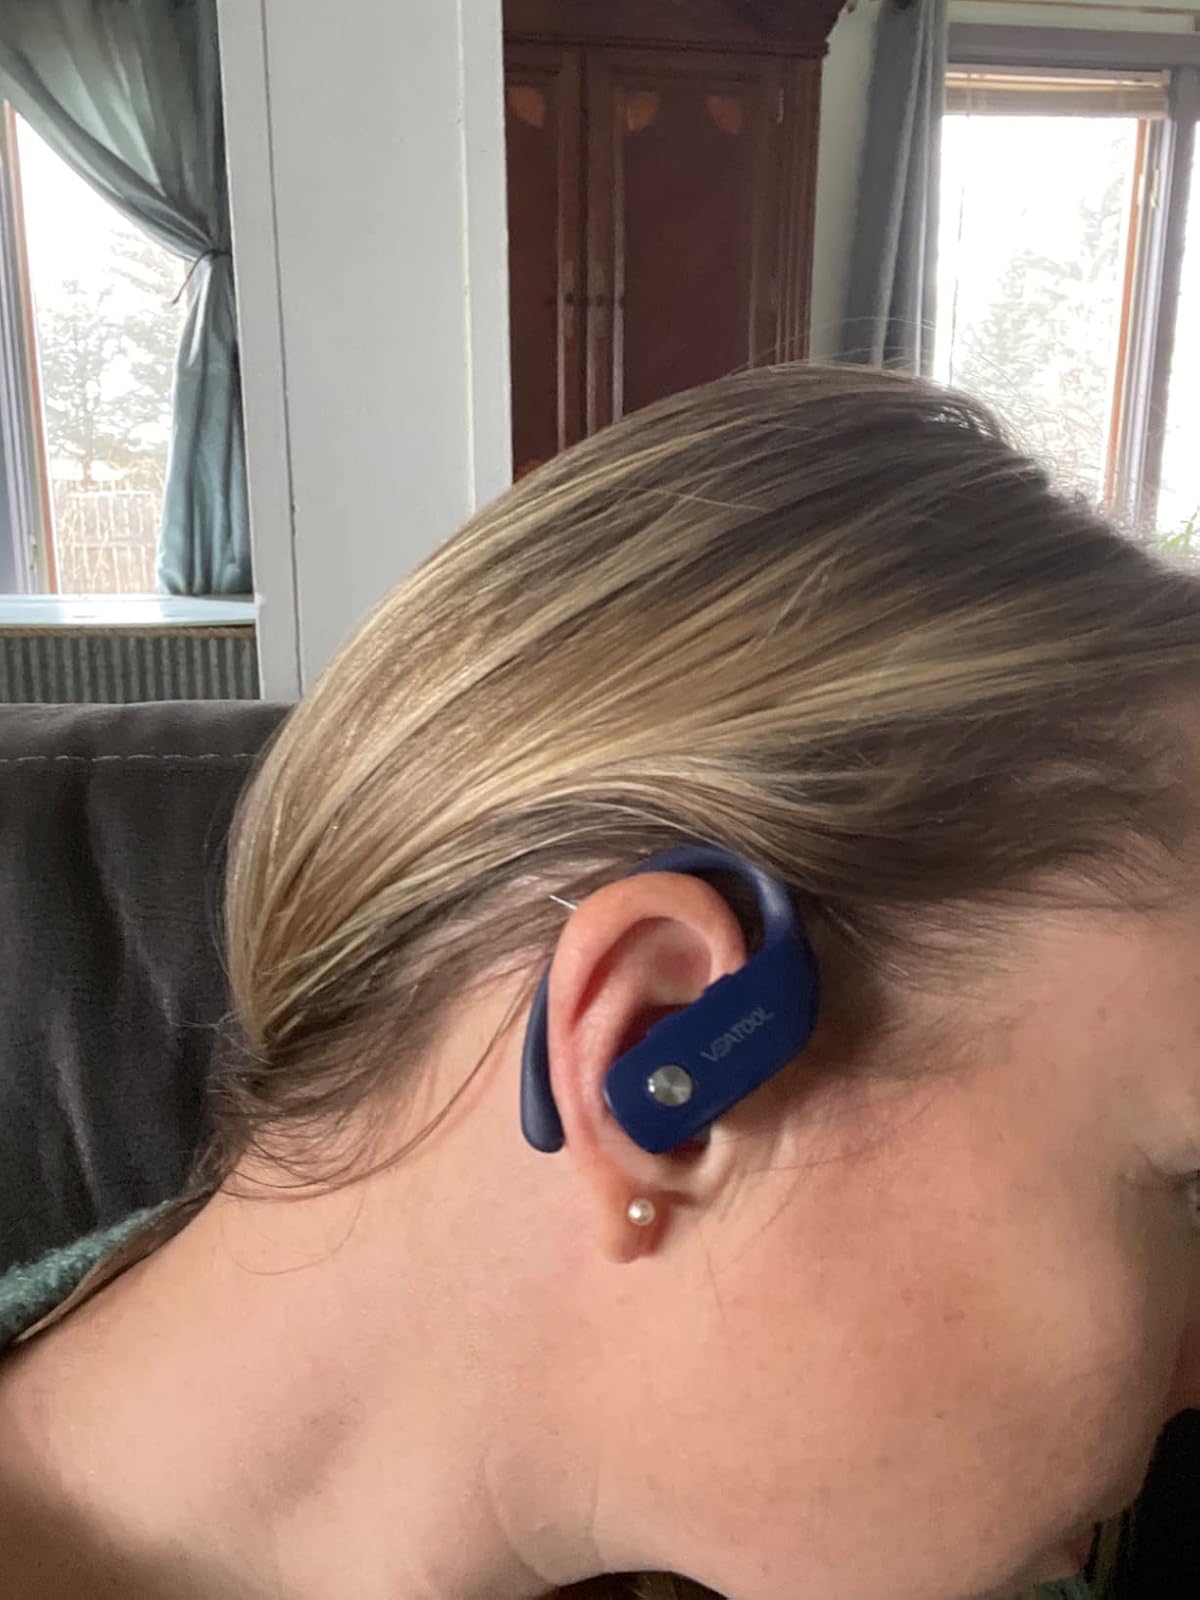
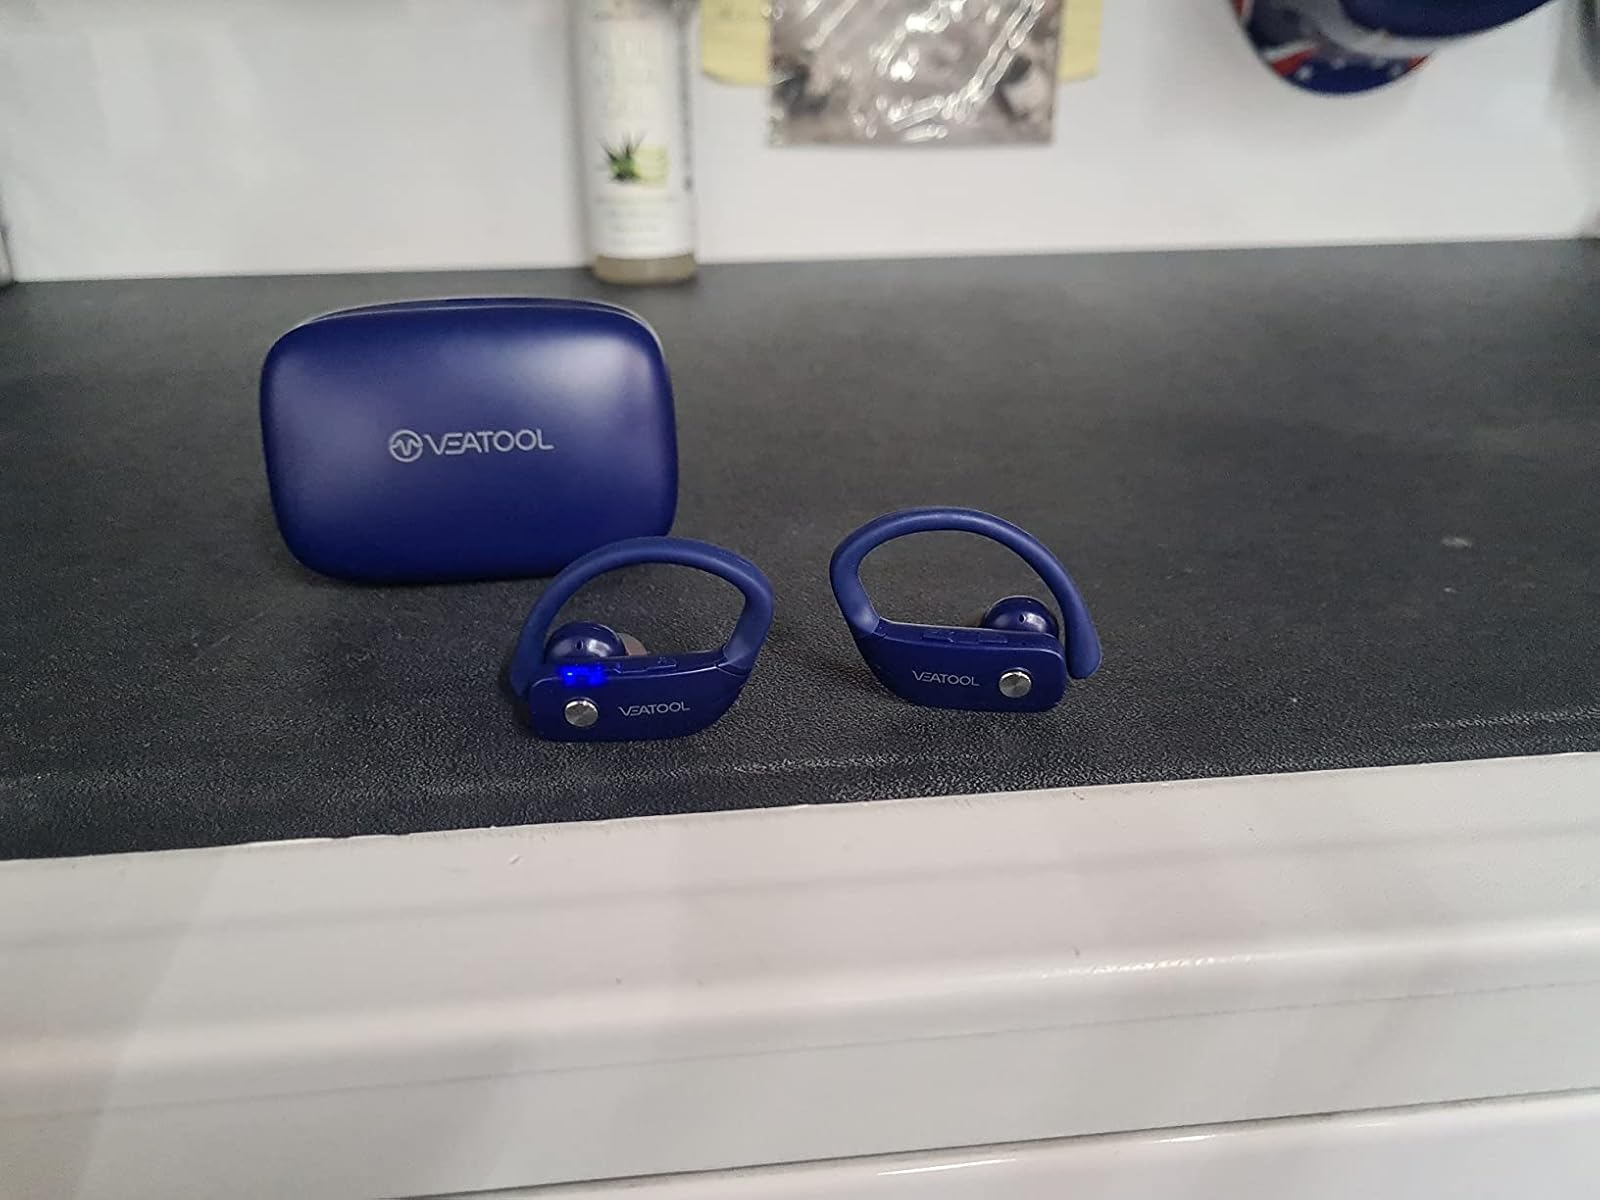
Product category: earbuds
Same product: yes